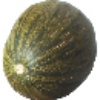
Label: melon_piel_de_sapo